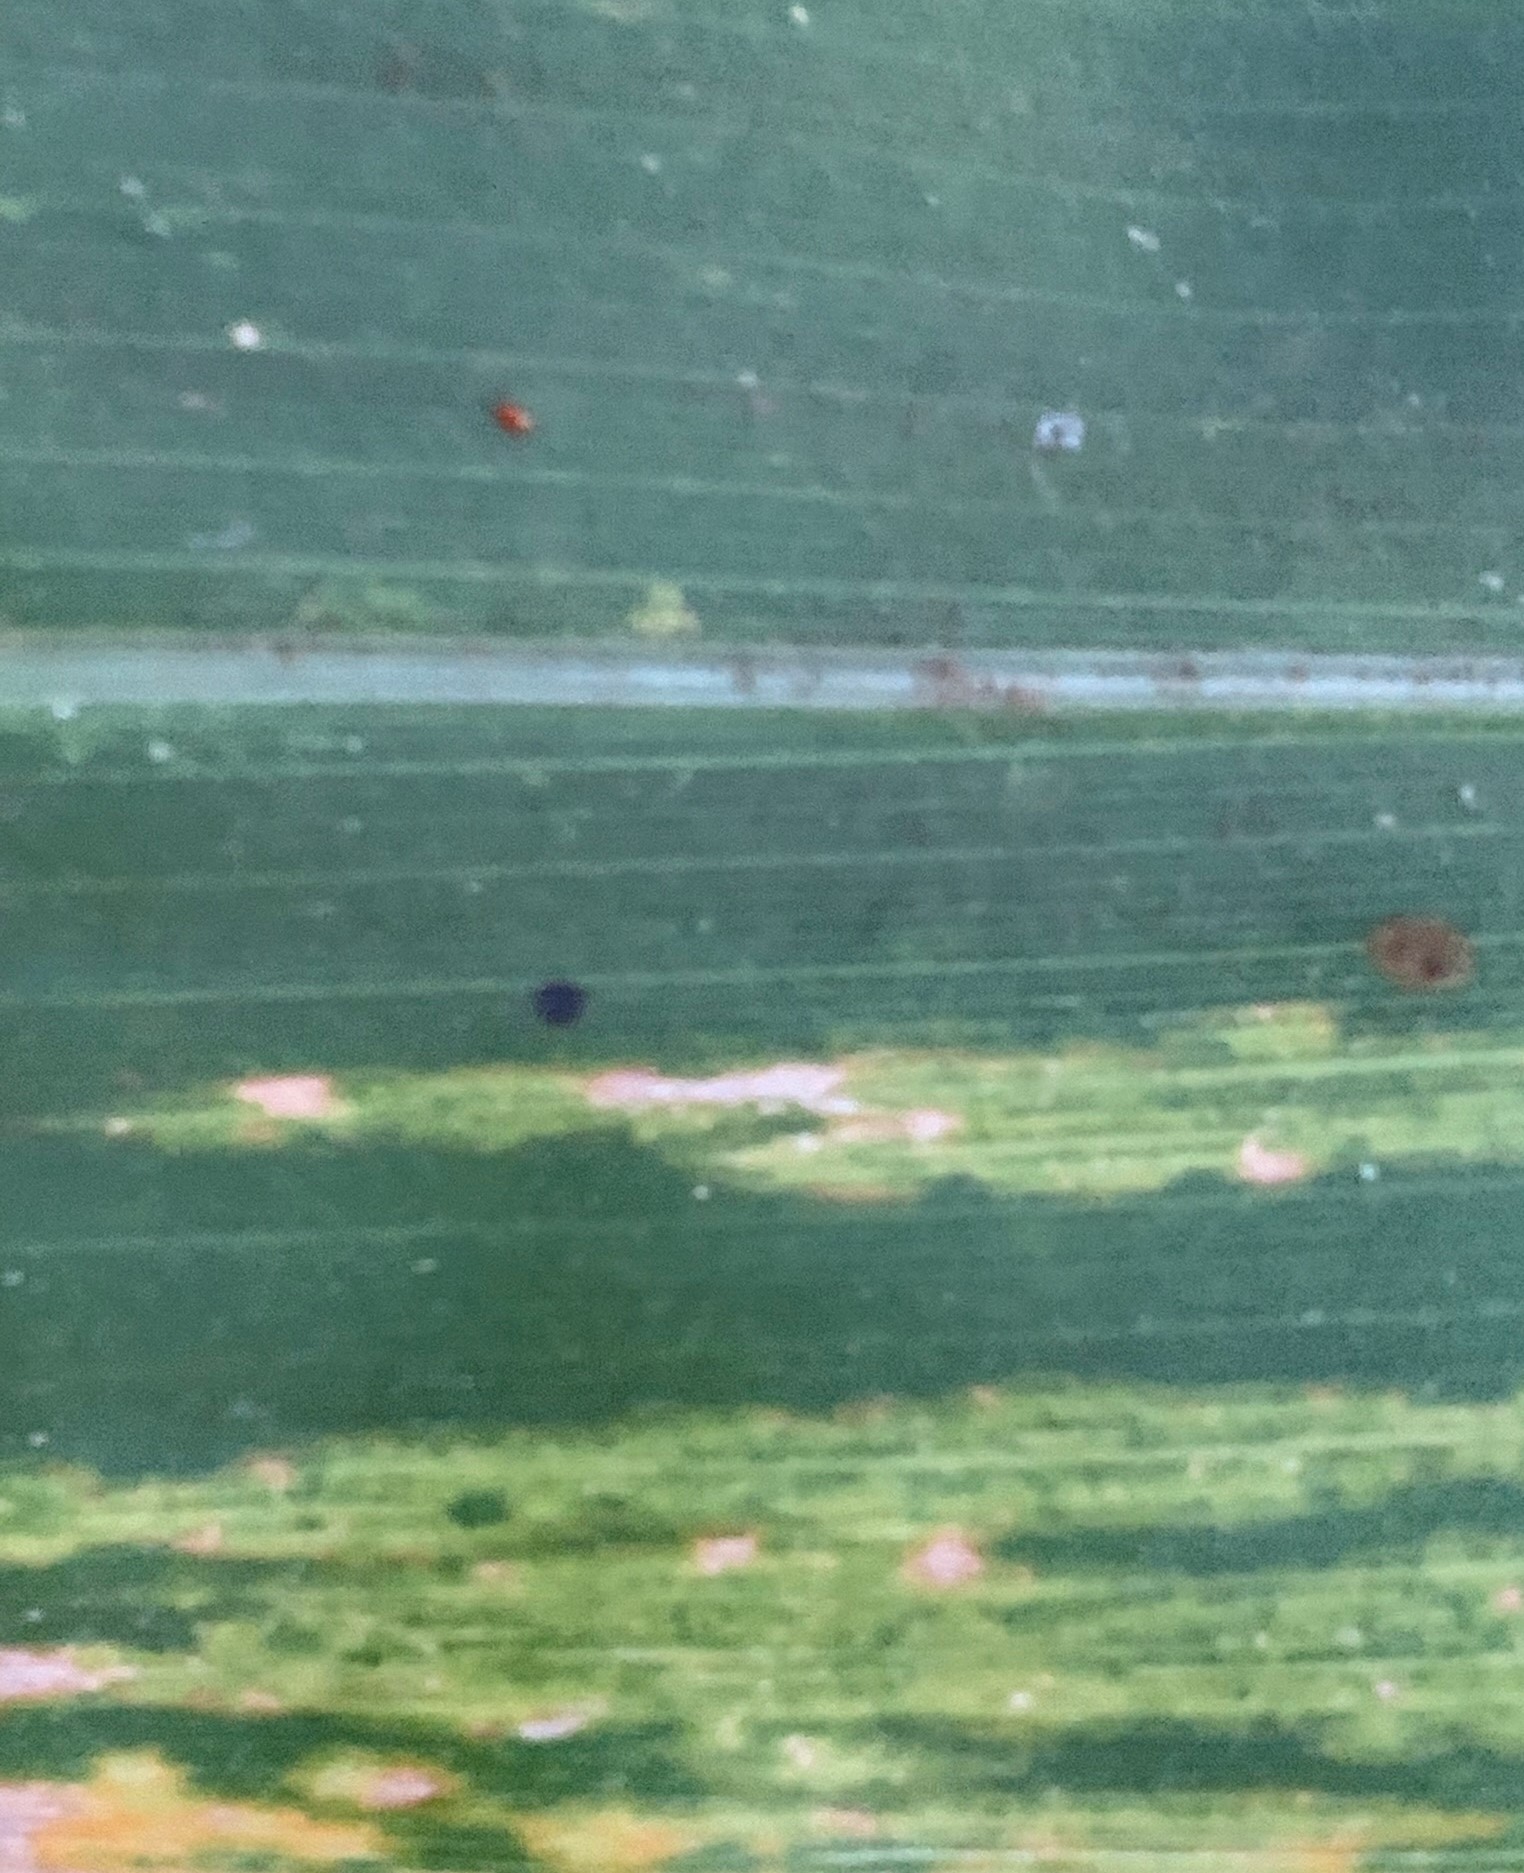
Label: MLN